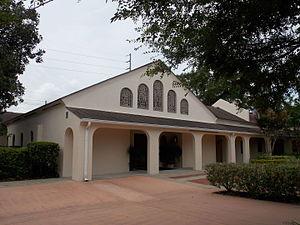
La Floride est un État américain situé dans le sud-est des États-Unis, sur la côte dite du Golfe. Elle est bordée à l’ouest par le golfe du Mexique, au nord par l'Alabama et la Géorgie et à l’est par l’océan Atlantique. Avec plus de 21 millions d'habitants en 2019, il s'agit du troisième État le plus peuplé du pays. Avec une superficie de 170 451 km², la Floride se classe au 22ᵉ rang des États américains. Sa capitale politique est Tallahassee, mais l'agglomération la plus peuplée est Miami, qui compte plus de 6,1 millions d'habitants.